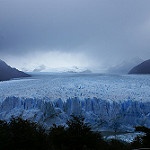
Label: glacier